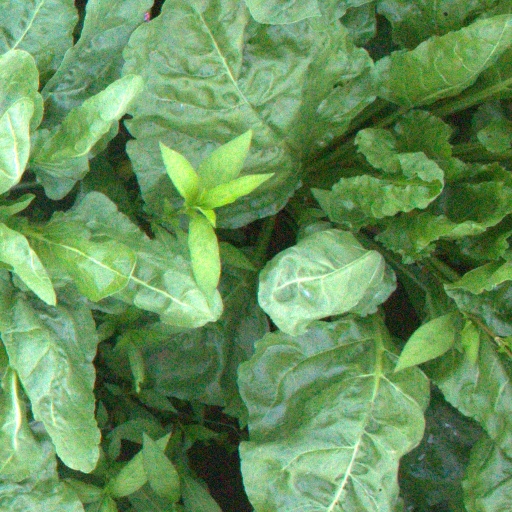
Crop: sugar beet